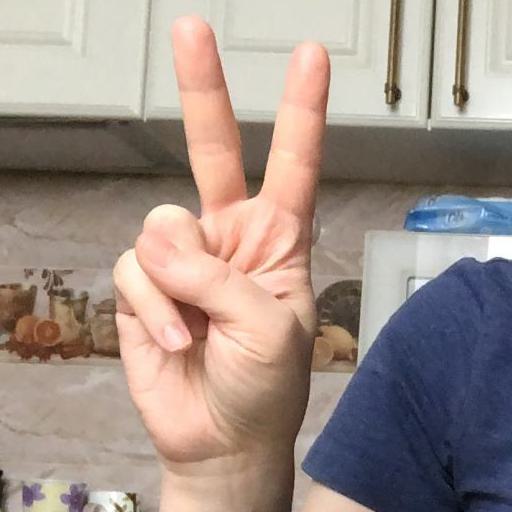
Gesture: peace